A Practical Guide to Racism

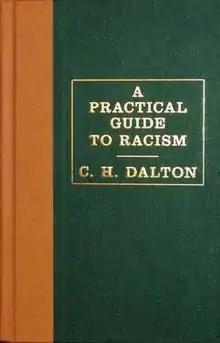

A Practical Guide to Racism is a 2007 humorous satirical book written by Sam Means under the pseudonym C.H. Dalton. The book is similar to the Douglas Sutherland book "The English Gentleman", in that it is constructed as a "guide" to the behaviors of various social groups (in this case ethnic races) built entirely out of stereotypes associated with said groups. It reached number 8 on the LA Times Bestseller list shortly after its release.